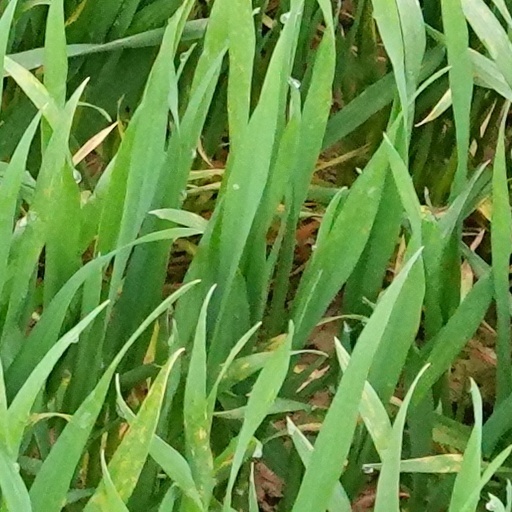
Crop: wheat